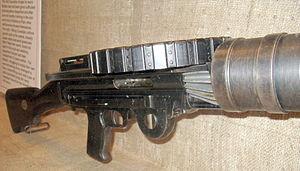
Le Musée militaire Elgin est un musée militaire canadien situé à St. Thomas, dans le sud-ouest de l'Ontario. Sa mission vise à préserver l'héritage historique local de la guerre de 1812 et à mettre en valeur le rôle joué par les Forces armées canadiennes dans le cadre d'opérations contemporaines de maintien de la paix.